Khao Sam Muk

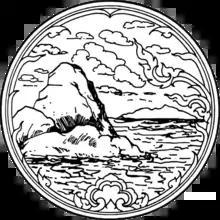
Provincial seal of Chonburi with Khao Sam Muk in the forefront and Ko Sichang Island in the background

Khao Sam Muk, is a 45 m (147.64 ft) high hill in Chonburi Province, Thailand. It is in Chonburi city on Bangkok Bay between Ang Sila and Bang Saen Beach. There is a Chinese shrine of Mazu on the hilltop which affords views of the surrounding landscape, including Bang Saen Beach, and there is another shrine at the foot of the escarpment. This shrine is a Thai shrine built according to the legend of this hill.